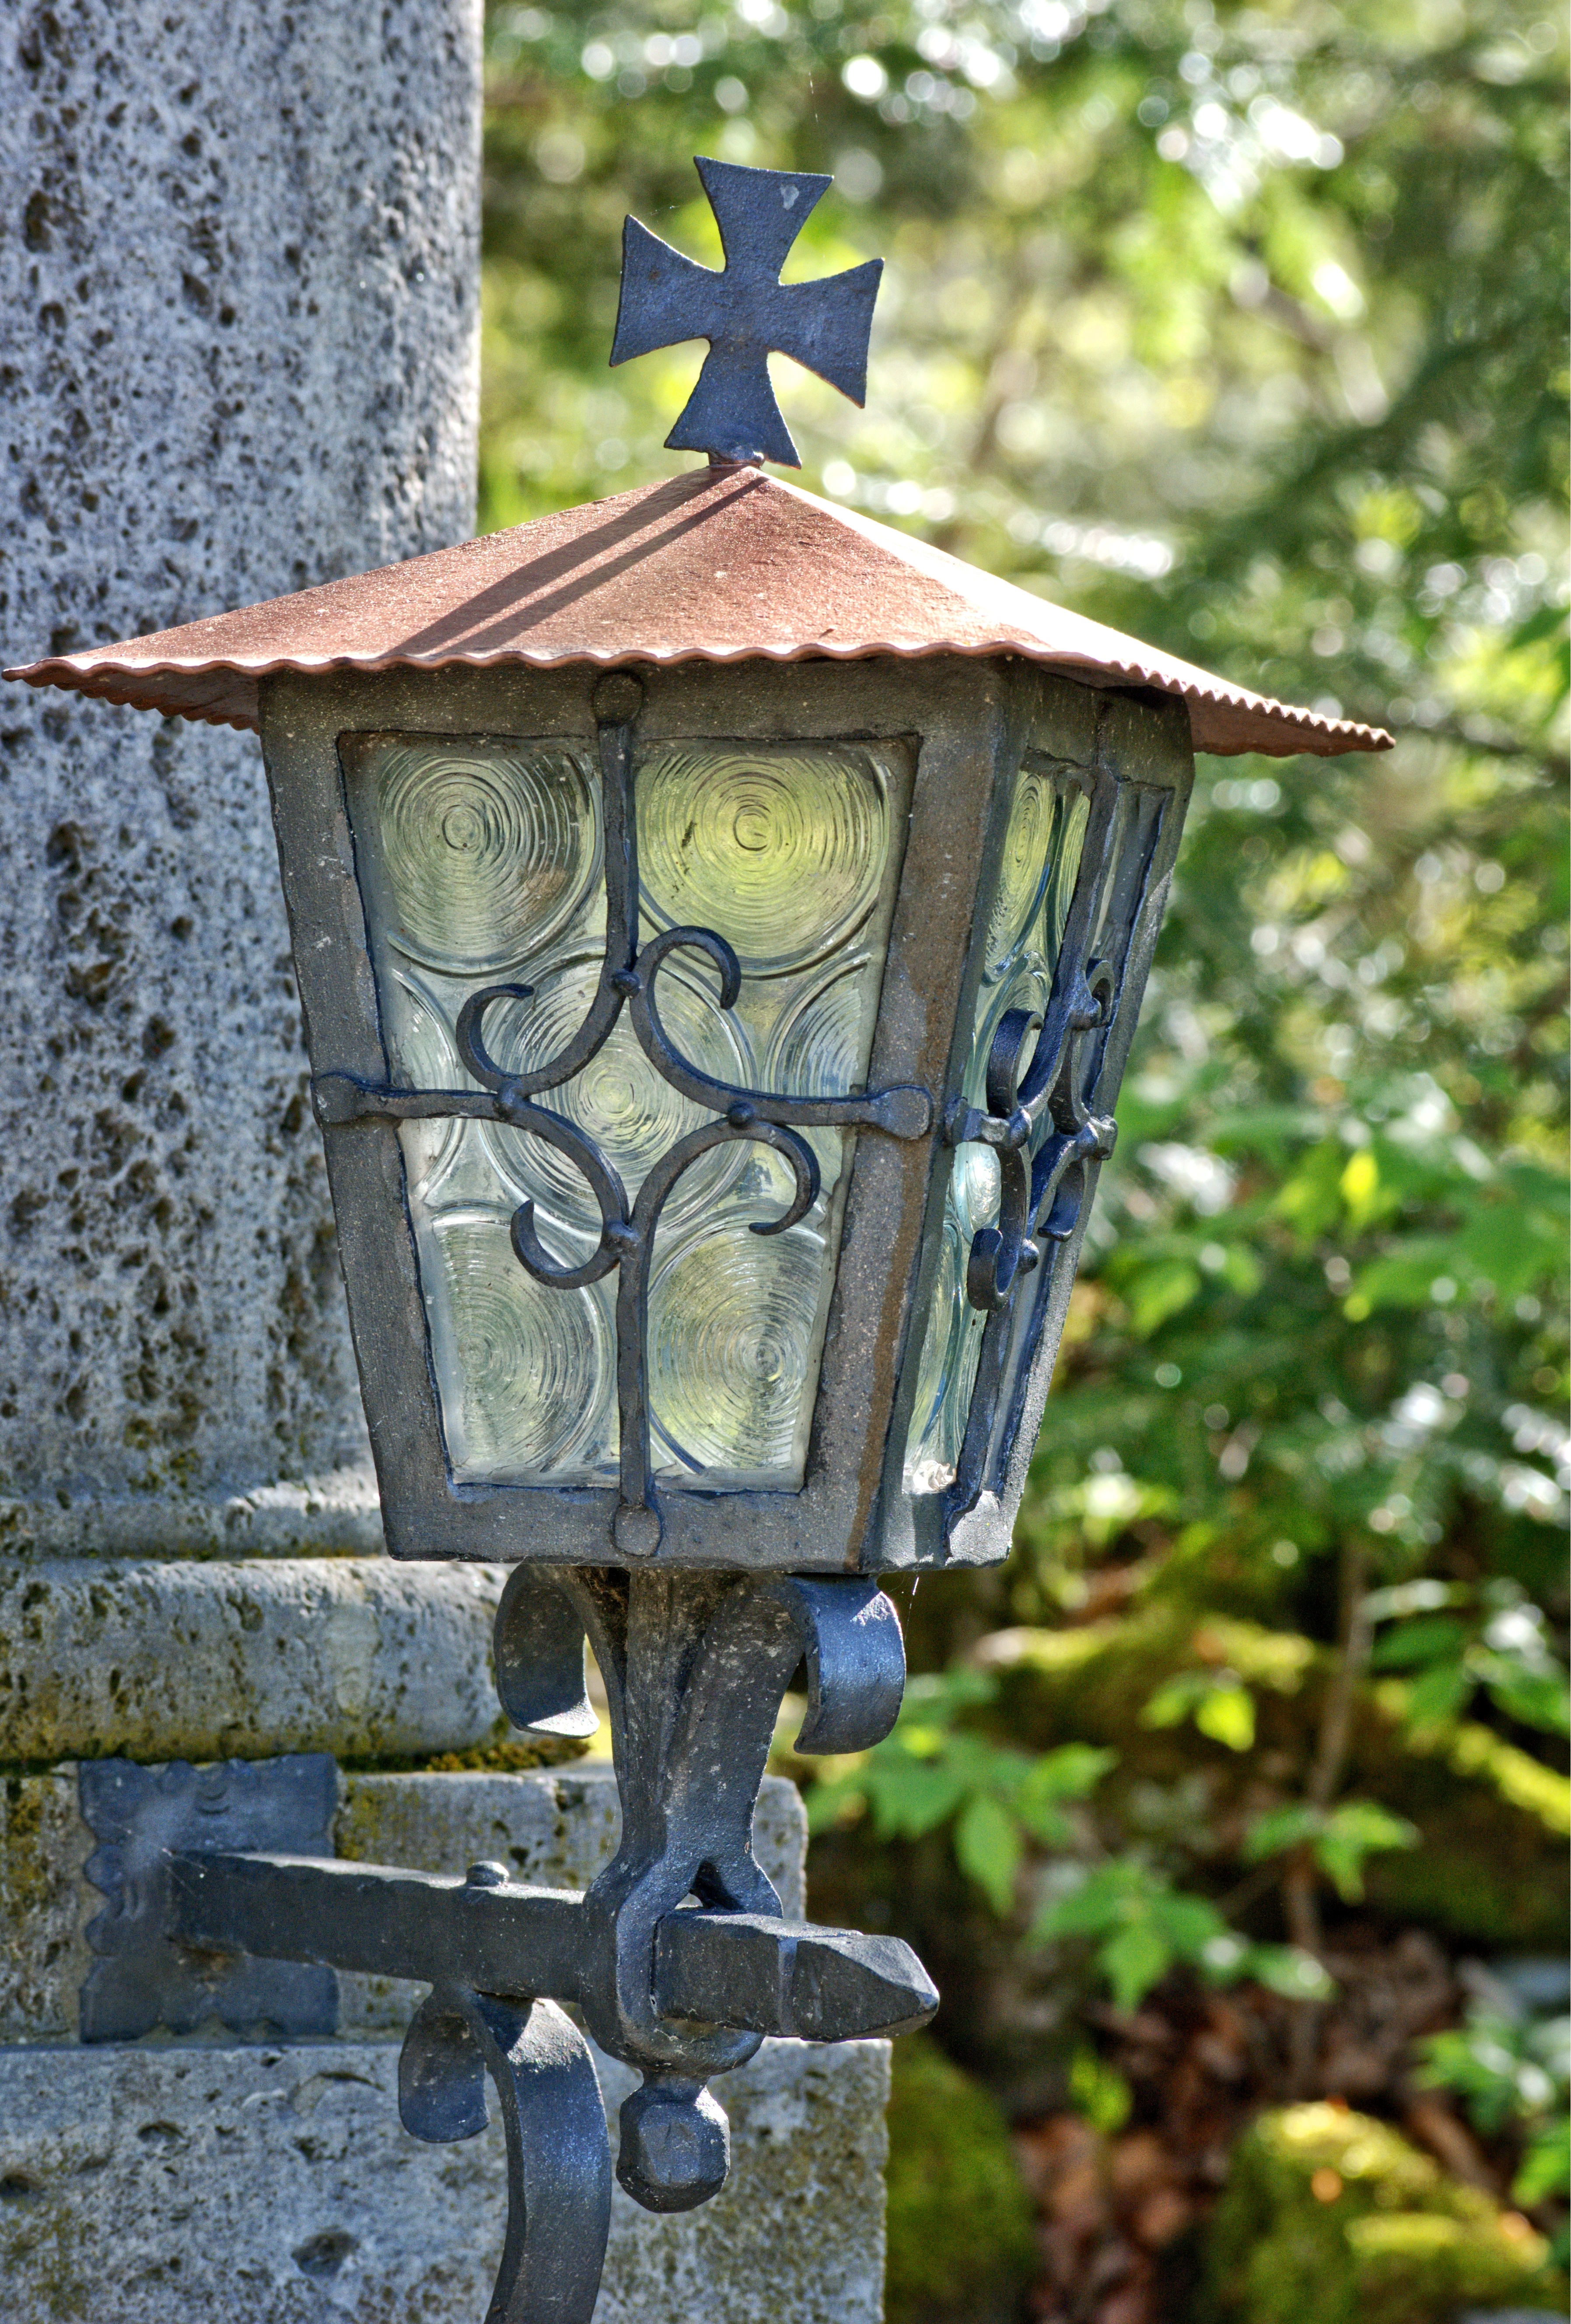
outdoor, light, antique, old, lantern, metal, nostalgia, lamp, lighting, candlestick, historically, wrought iron, bird feeder, blacksmithing, metal cross, out of date, man made object, grave light, memorial light